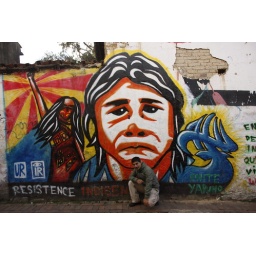
wall painting and person posing in front, historic city center, Bogota